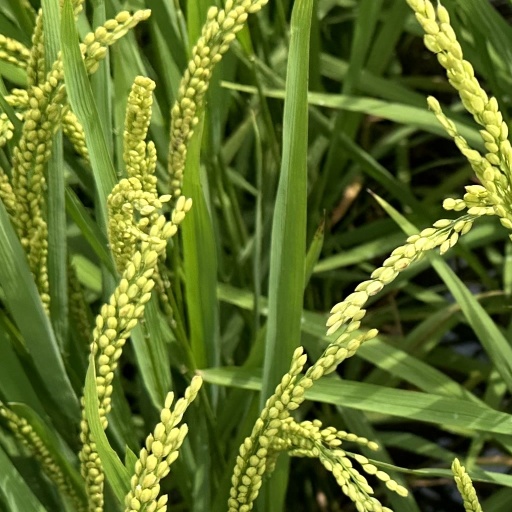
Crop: rice